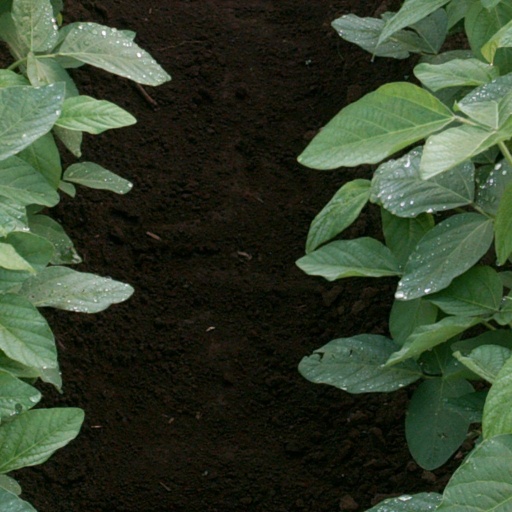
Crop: soybean